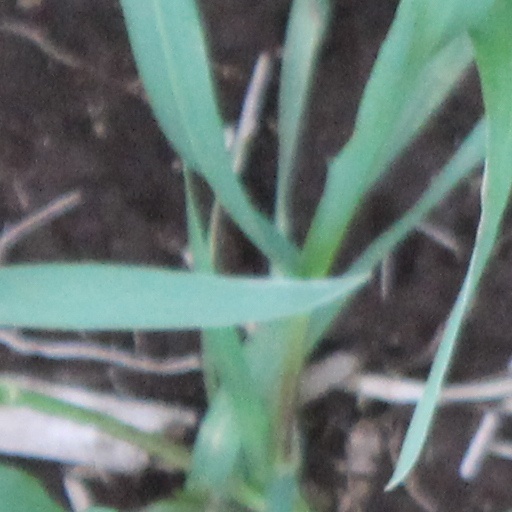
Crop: wheat